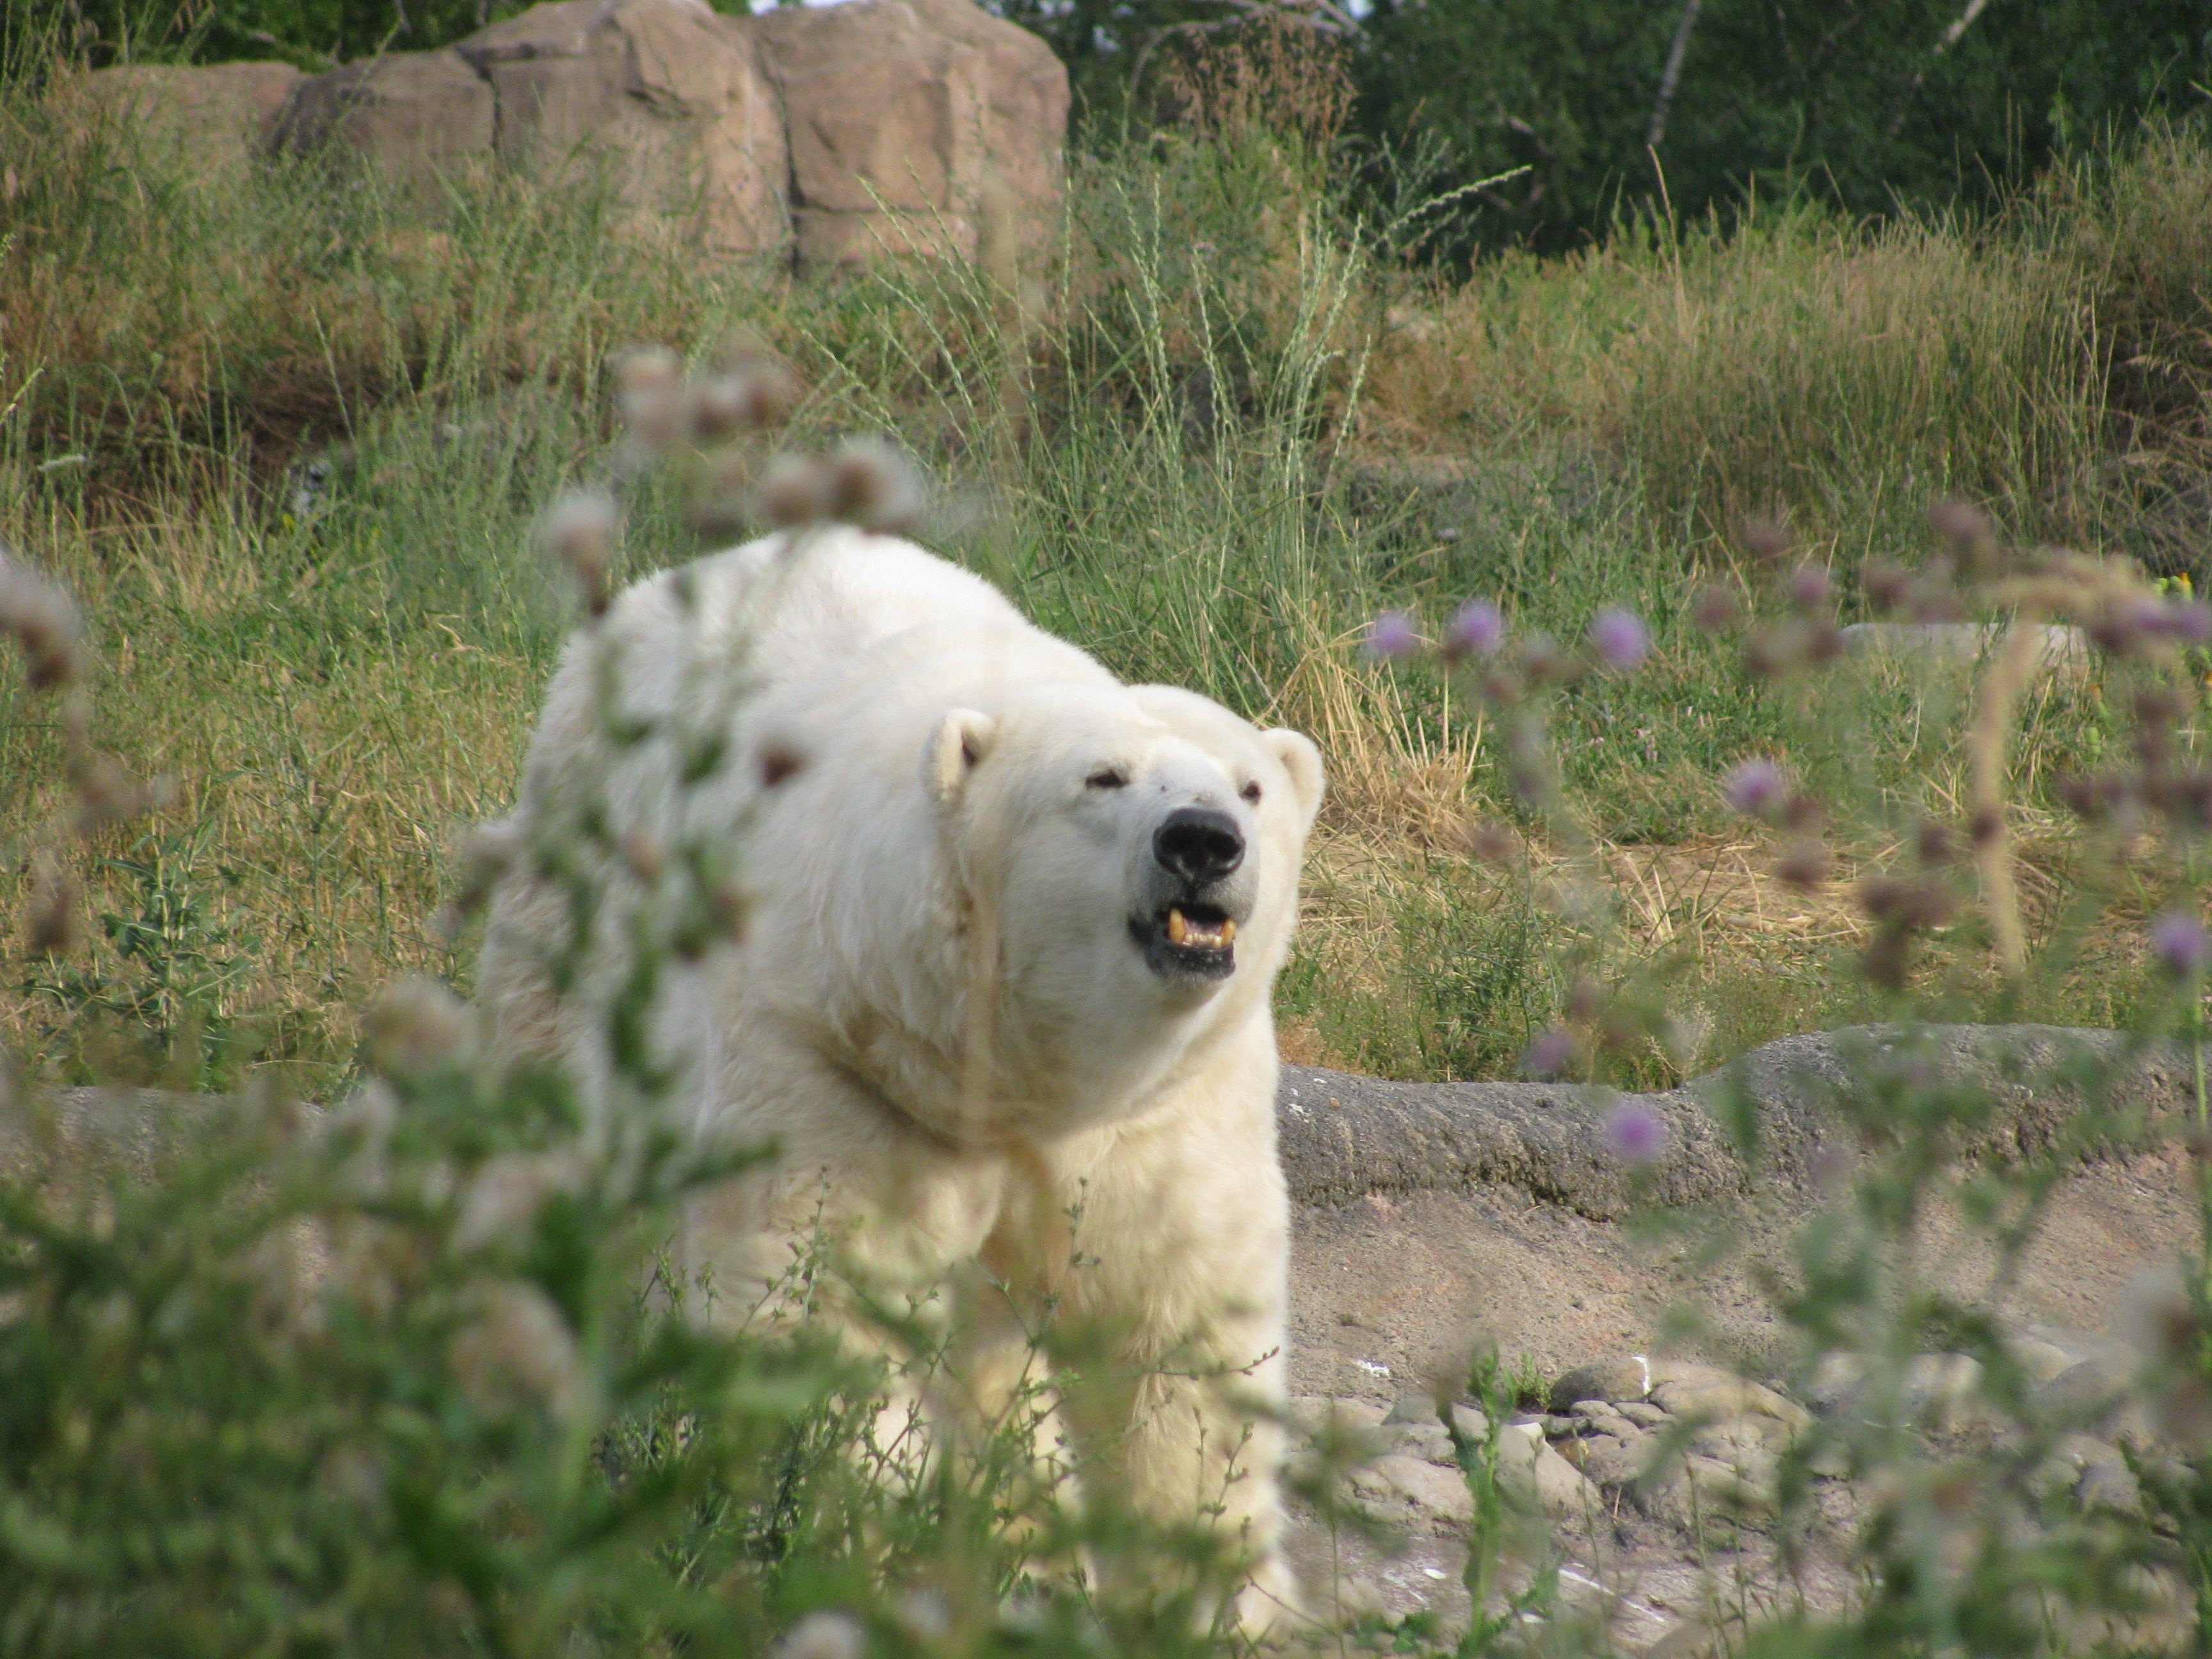
nature, white, dog, animal, bear, wildlife, fur, mammal, predator, polar bear, mouth, roar, golden retriever, beast, vertebrate, angry, mad, carnivore, retriever, aggressive, powerful, attacking, hungry, anger, growling, furious, jaw, growl, dog like mammal, dog breed group, great pyrenees, maremma sheepdog